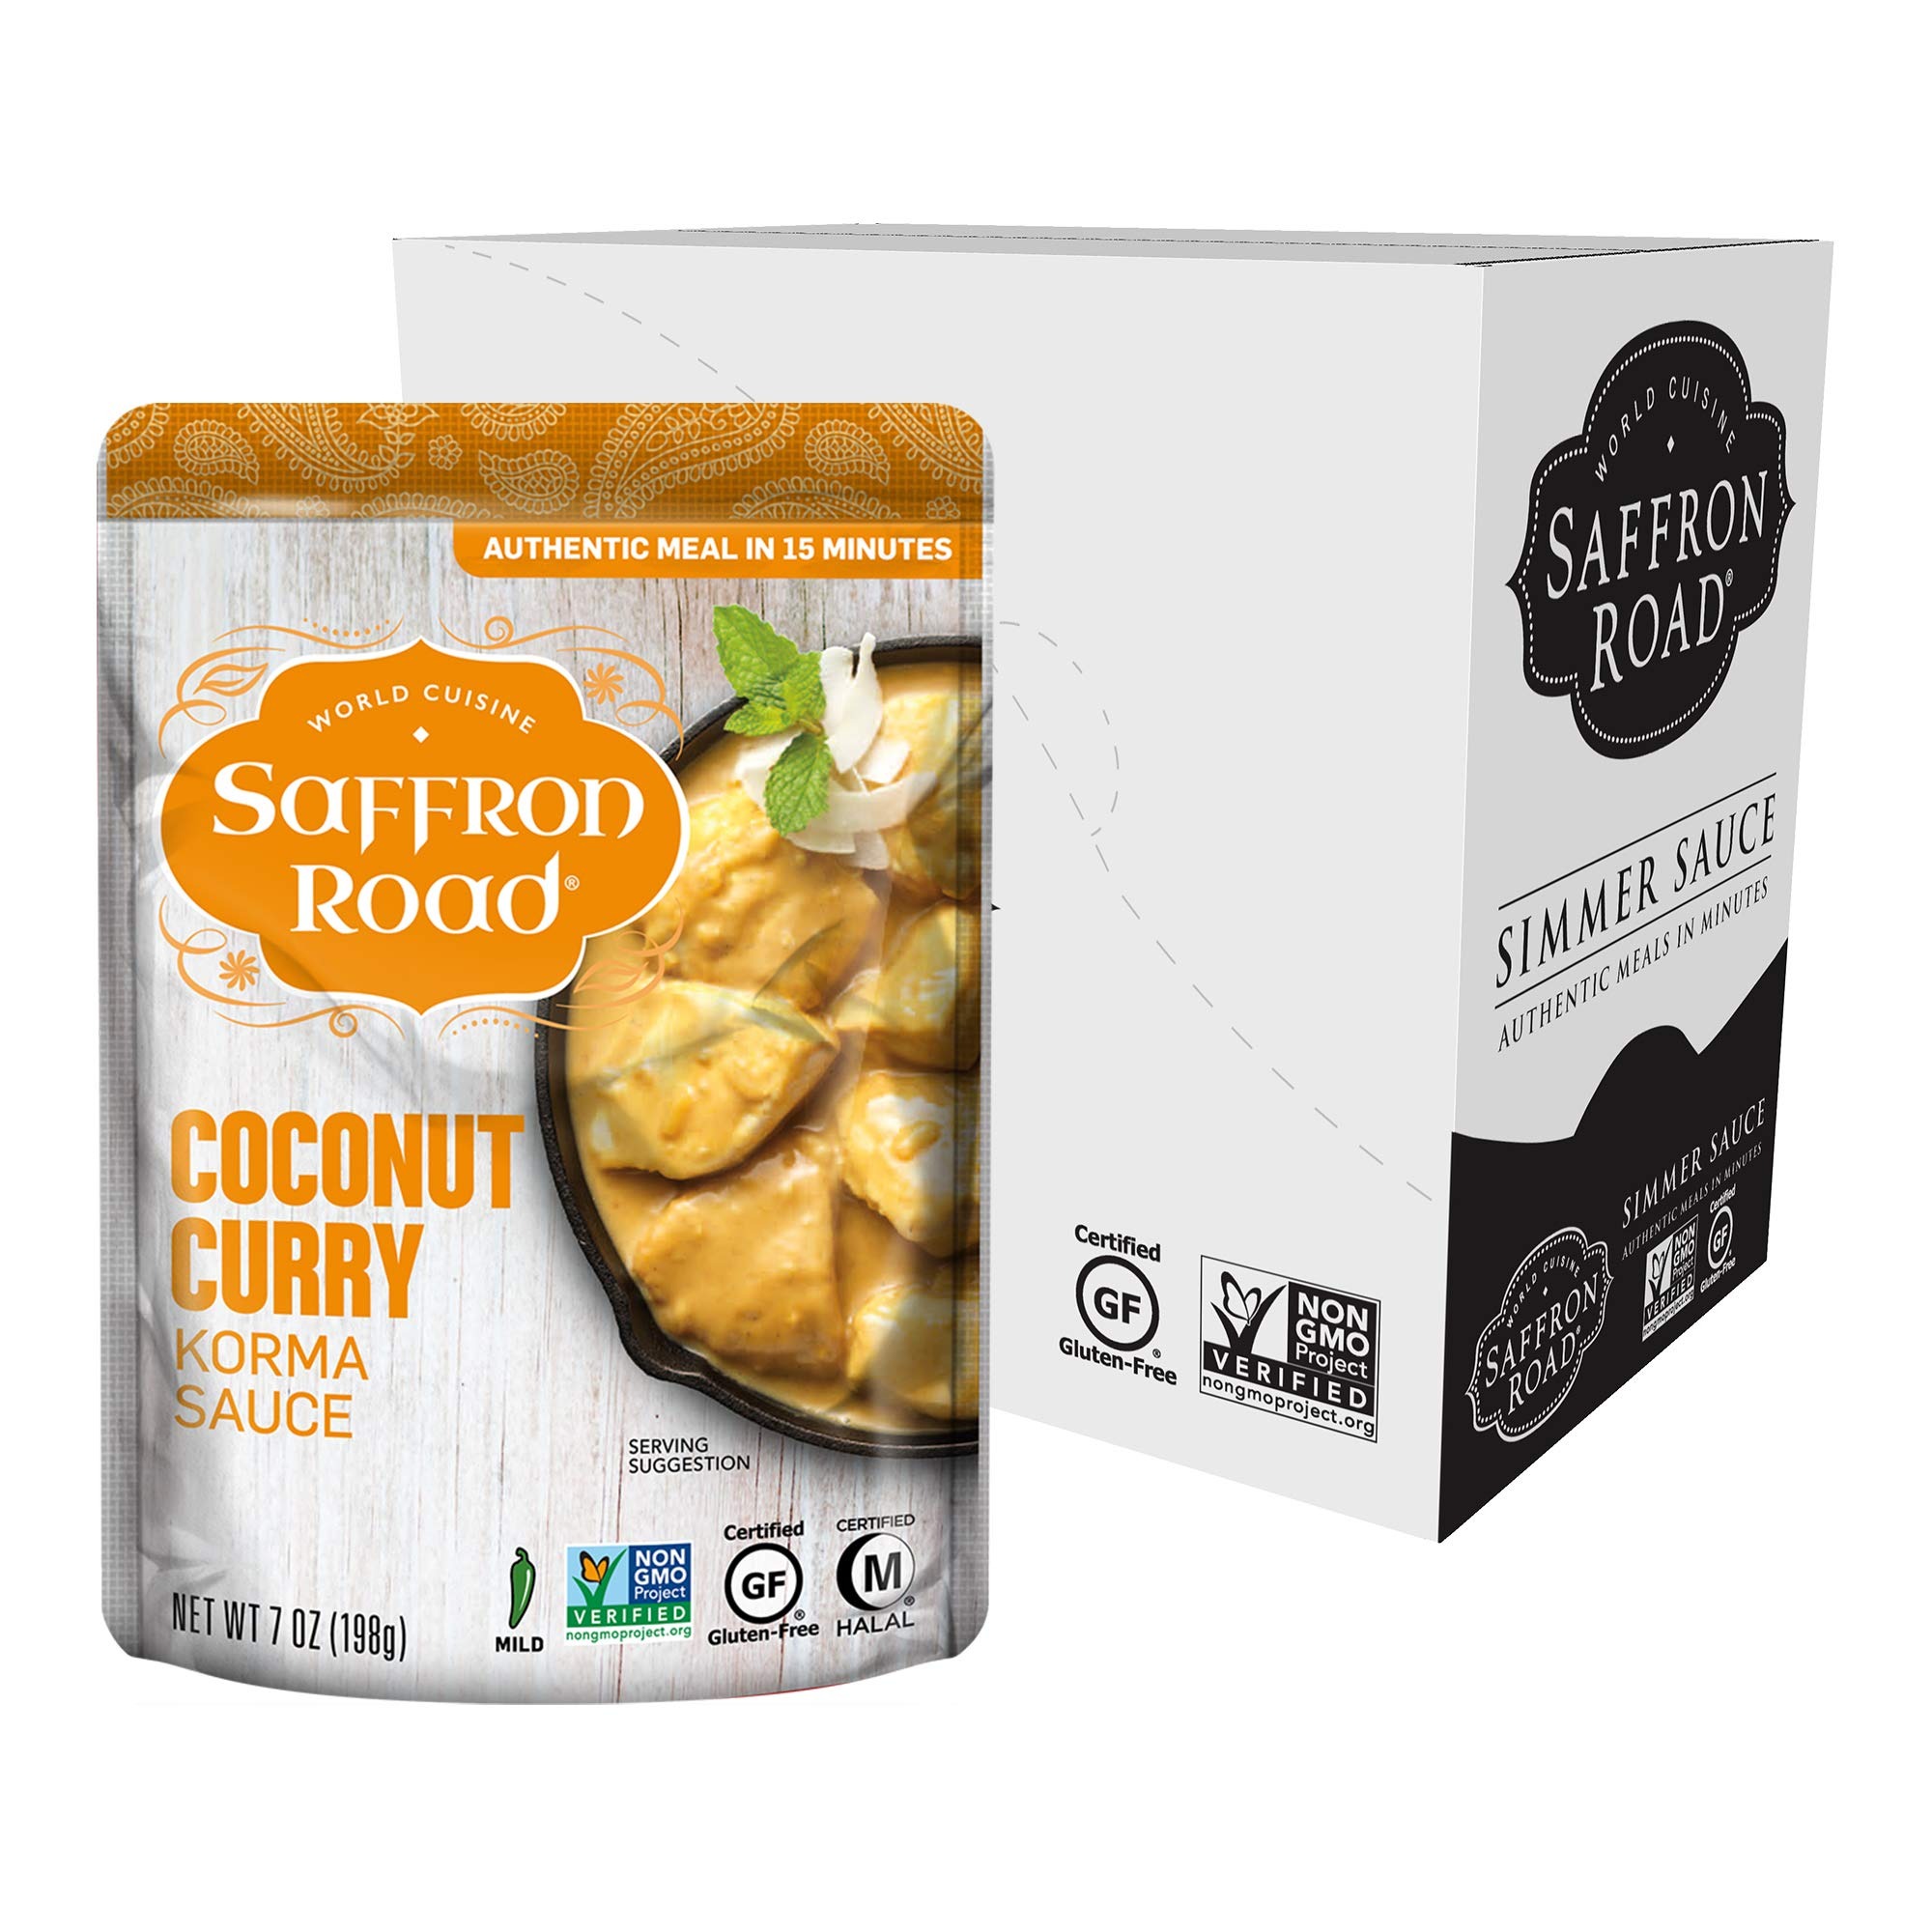
Item Name: Saffron Road Coconut Curry Simmer Sauce | Globally Inspired Simmer Sauce | Gluten-free, Vegetarian, Non-GMO, and Certified Halal and Kosher | 7.0oz Pouch | Pack of 8
Bullet Point 1: Quick & Flavorful Meals: Saffron Road’s Coconut Curry Simmer Sauce brings rich, international flavor in just 15 minutes. It’s the perfect sauce for chicken, vegetables, or tofu—served over rice or noodles. This Simmer Sauce is a pantry staple for easy weeknight dinners and quick, flavorful meals. And they only contain 70 calories or less, allowing you to pack in bold flavor without packing in a ton of calories.
Bullet Point 2: Globally Inspired, Wholesomely Made: Crafted with high-quality, ethically sourced ingredients, our Coconut Curry Simmer Sauce is a gluten free, vegetarian, peanut-free, non GMO sauce that’s also Halal and Kosher certified. These international sauces add rich, authentic flavor to any dish—making them easy cooking sauces and pantry staples that fit a variety of dietary needs.
Bullet Point 3: Single-Use Pouch: Saffron Road’s Coconut Curry Simmer Sauce comes in a single-use pouch that’s easy to store, ship, and helps reduce our carbon footprint. These ready-to-cook cooking sauces are perfect for anyone looking for a convenient, sustainable way to add rich, international flavor to their meals. A great option for environmentally mindful cooks and quick weeknight dinners.
Bullet Point 4: Versatile & Tasty: Whether you're making a quick dinner with rice, tofu, chicken, or vegetables, Saffron Road’s Coconut Curry Simmer Sauce elevates any dish. This rich, aromatic sauce is perfect for stir-fries, curries, and even as a topping for noodles. It’s an ideal, versatile addition to your cupboard, allowing you to explore a variety of ethnic flavors from around the world.
Bullet Point 5: Low Calorie, High Convenience: Saffron Road’s Coconut Curry Simmer Sauce is a low calorie cooking sauce that makes mealtime easier without sacrificing authenticity. Inspired by real ethnic recipes, it’s a delicious choice for a quick dinner when you want something wholesome, satisfying, and ready in minutes—no extra prep required.
Value: 8.0
Unit: Count

Price: 42.565